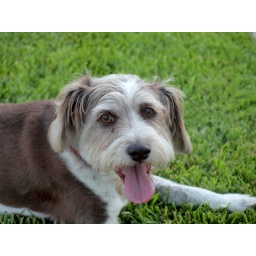
154_365 A cute dog we happened upon on his walk